Murder at Teesri Manzil 302

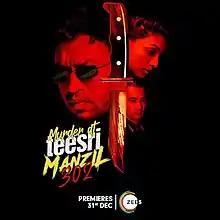
Release poster

Murder at Teesri Manzil 302 is a 2021 Indian Hindi-language murder mystery film directed by Navneet Baj Saini, starring Irrfan Khan, Ranvir Shorey, Deepal Shaw and Lucky Ali. The film was stuck in production hell after its completion in the year 2009. Termed as one among Khan's unreleased films, finally premiered on ZEE5 on 31 December 2021, but with poor reviews. It marks a posthumous appearance for Khan following his death on 29 April 2020.